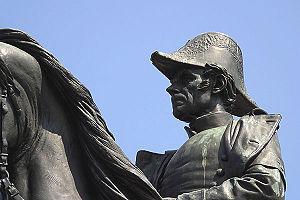
Guillaume Henri Dufour, né le 15 septembre 1787 à Constance et mort le 14 juillet 1875 aux Eaux-Vives, est un général, ingénieur, cartographe et homme politique suisse. Il est la figure principale de la victoire sur le Sonderbund, guerre qui a joué un rôle clé dans l'émergence de la Suisse moderne.
La place Neuve est l'une des principales places de la ville de Genève. Son nom officiel actuellement utilisé est place de Neuve du nom d'une ancienne porte de la ville.